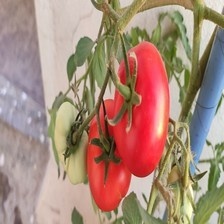
Label: tomato